Royal Gibraltar Police

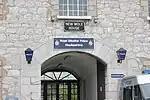
New Mole House, Royal Gibraltar Police headquarters

In general the uniformed officers of the Gibraltar force follow British police models in their dress. On foot patrol, male constables and sergeants, like their counterparts in England and Wales, Jersey, Guernsey, the Isle of Man and Bermuda, wear the traditional headgear of the "bobby on the beat", correctly known as the "custodian helmet", which is similar to some Army helmets and was adopted by the Metropolitan Police in London in 1863 to replace the top hat formerly worn, other forces then following suit. The helmet is traditionally made of cork covered outside by felt or serge-like material that matches the tunic.